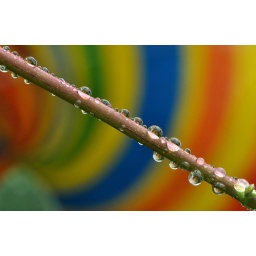
spotted in my garden, heavy rain all night and all morning and colour ball of my children.